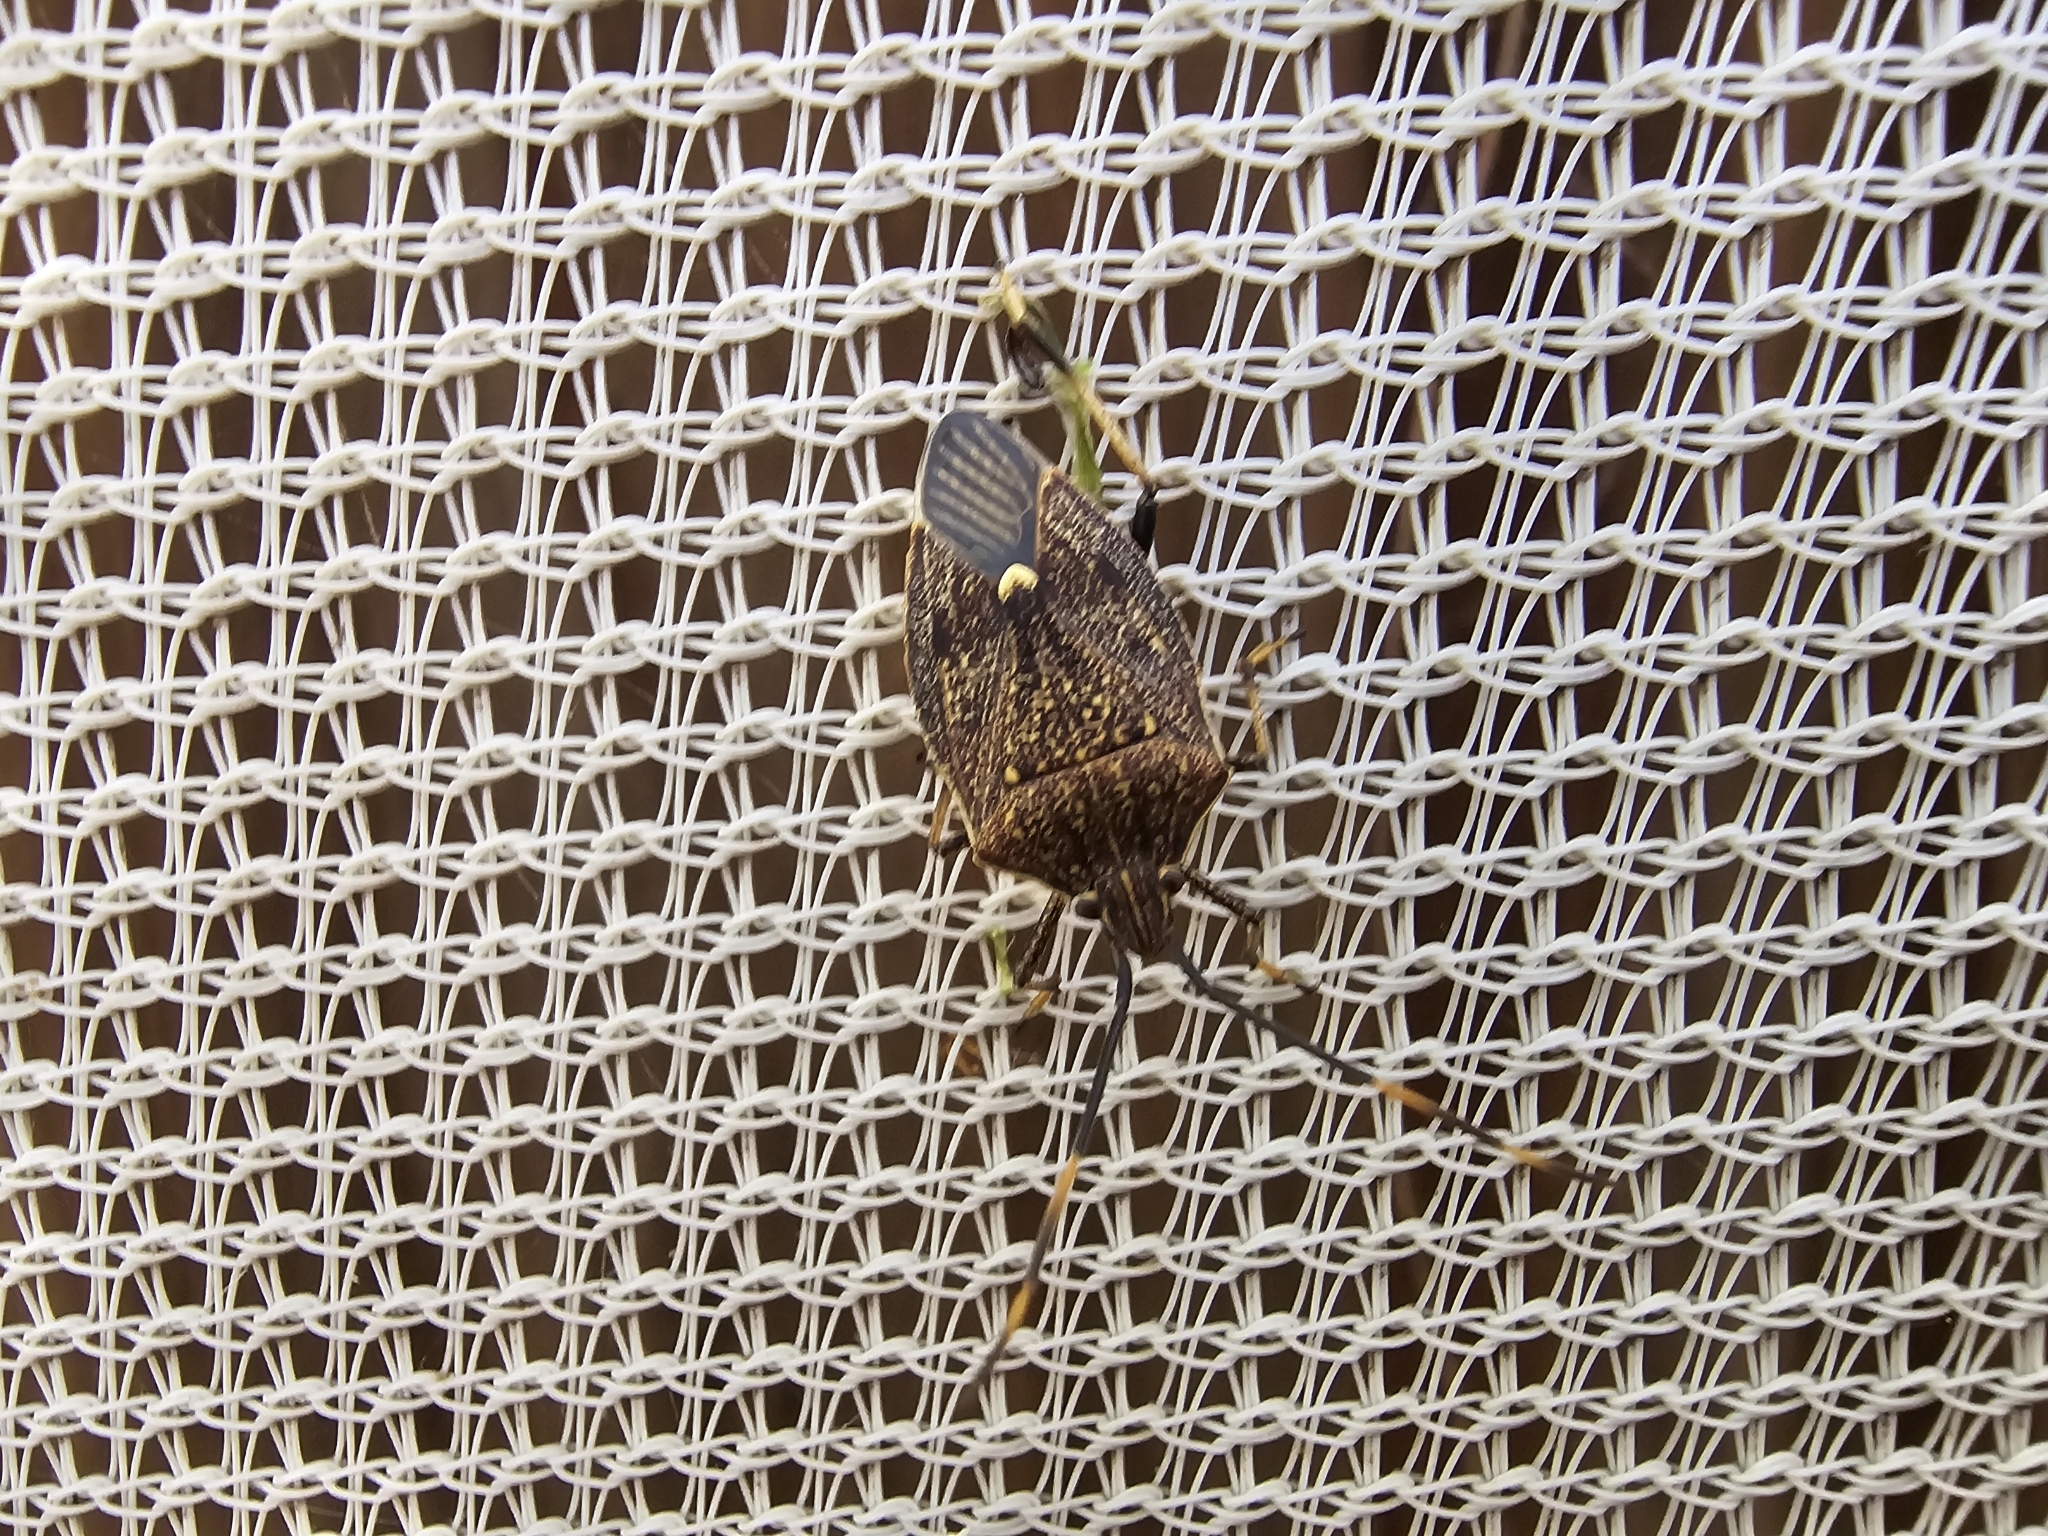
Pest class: stink_bug